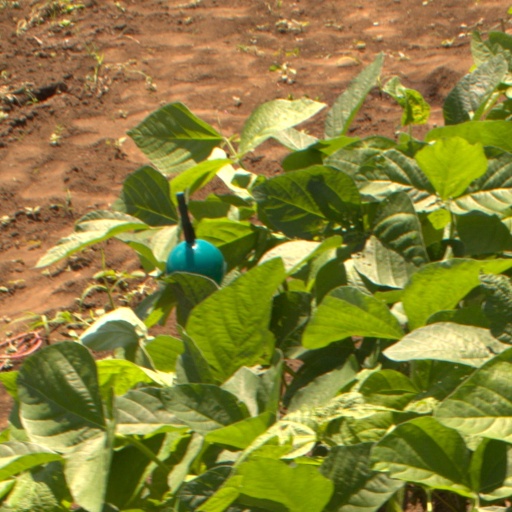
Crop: soybean